To Have and Have Not (film)

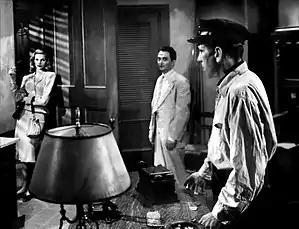
Bacall, Dalio and Bogart together in Bogart's hotel room

In the summer of 1940, world-weary Harry Morgan operates a sport-fishing boat, the "Queen Conch", in Fort-de-France, on the French colony of Martinique. It is not long since the fall of France and the island is under the heavy-handed control of pro-German Vichy France. Harry makes a modest living chartering out to tourists, crewed by his blithering friend Eddie. Harry affectionately looks after Eddie, a one-time top mate reduced to a rummy by alcohol. The island is a tinderbox of dissent, harboring many people sympathetic to Free France.